Shinozuka Station

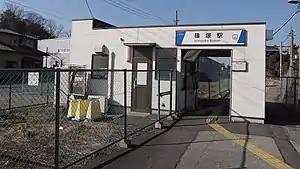
Shinozuka Station in December 2014

is a passenger railway station in the town of Ōra, Gunma, Japan, operated by the private railway operator Tōbu Railway. It is numbered "TI-43".